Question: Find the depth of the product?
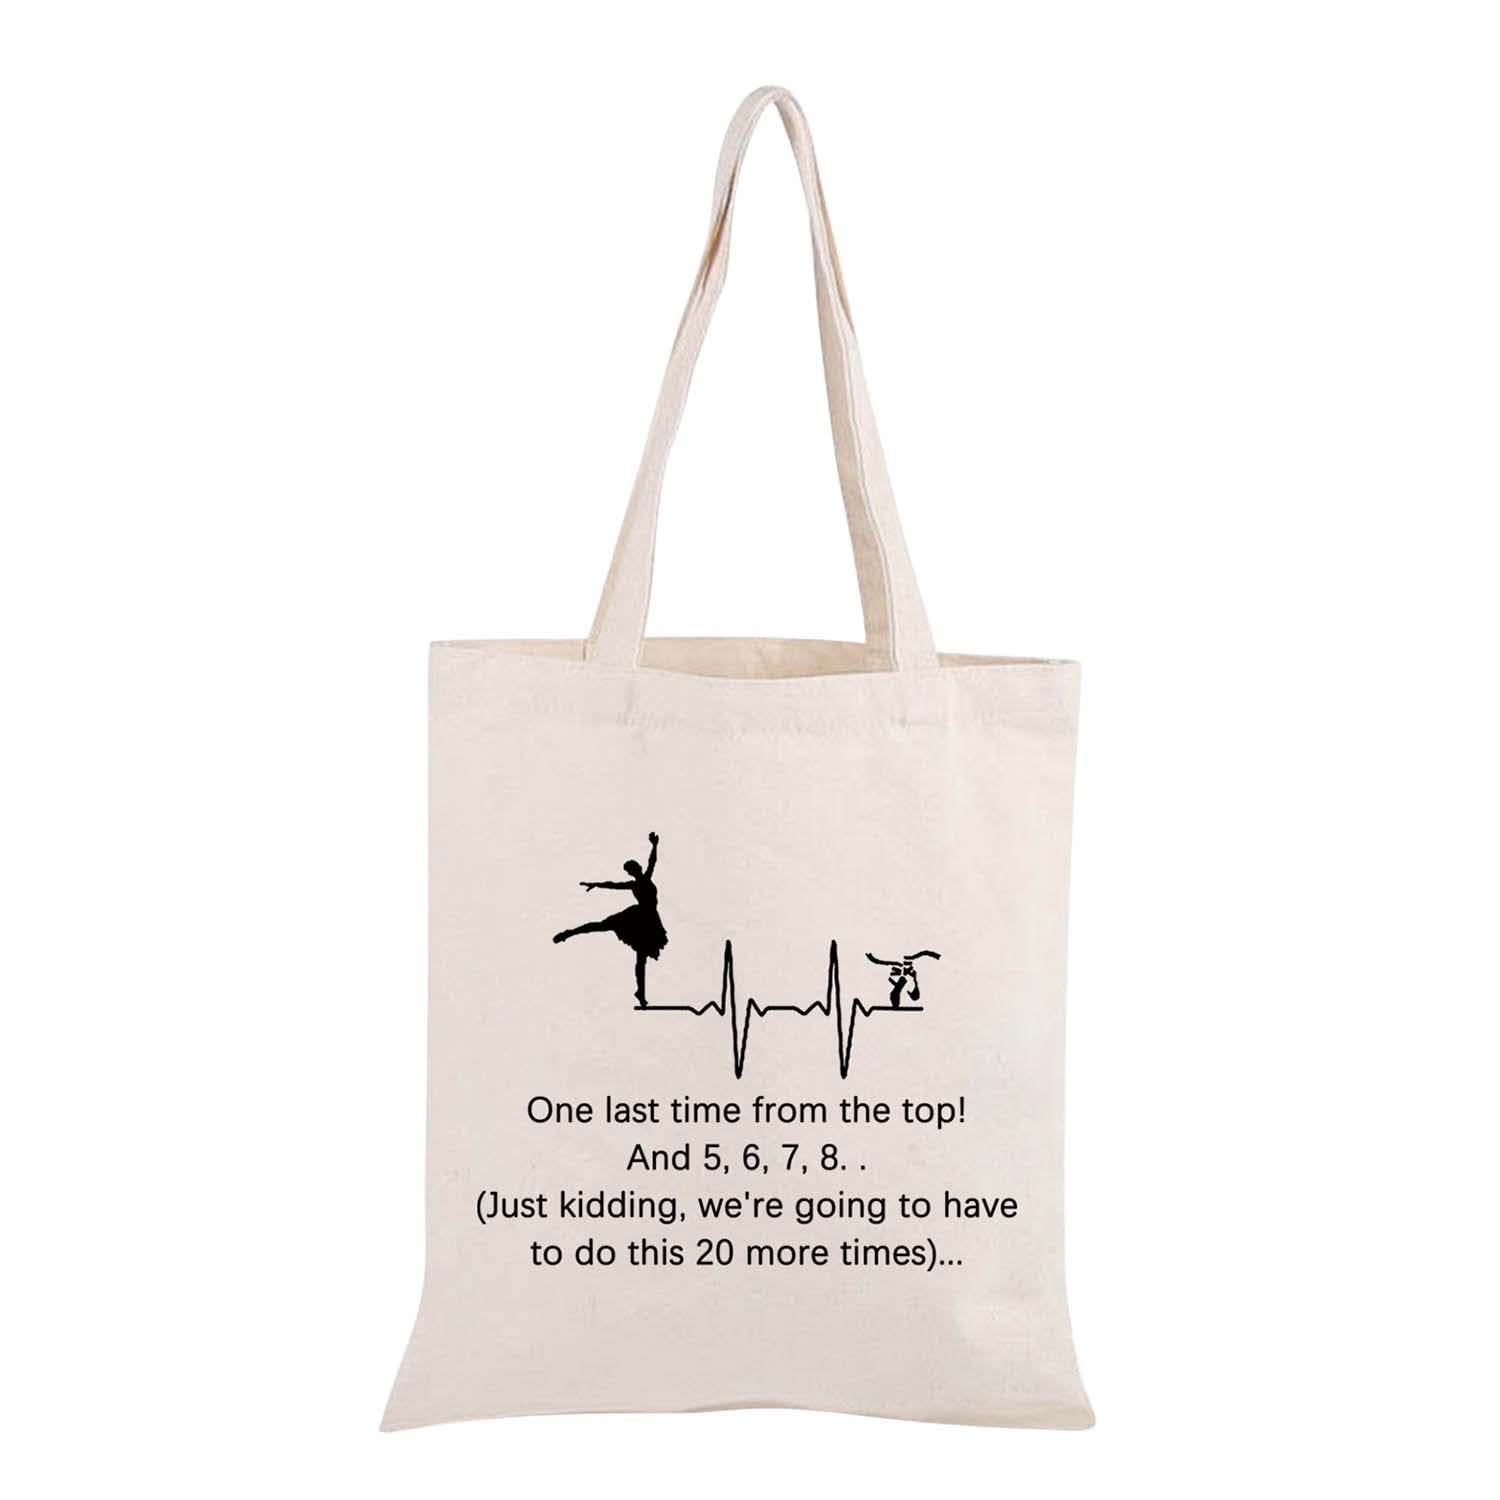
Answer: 7.8 inch